Kishinev pogrom

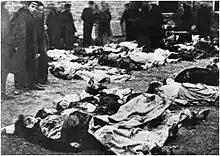
Bodies in the street

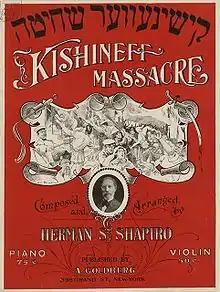
Herman S. Shapiro. "Kishinever shekhita, elegie" (Kishinev Massacre Elegy). Musical composition commemorating the Kishinev pogrom, 1904.

The Kishinev pogrom or Kishinev massacre was an anti-Jewish riot that took place in Kishinev (modern Chișinău, Moldova), then the capital of the Bessarabia Governorate in the Russian Empire, on . During the pogrom, which began on Easter Day, between 40 and 49 Jews were killed, 92 were gravely injured, over 500 were lightly injured and 1,500 homes were damaged. American Jews began large-scale organized financial help, and assisted in emigration. The incident focused worldwide attention on the persecution of Jews within the Russian Empire, and led Theodor Herzl to propose the Uganda Scheme as a temporary refuge for the Jews. A second pogrom erupted in the city in October 1905.